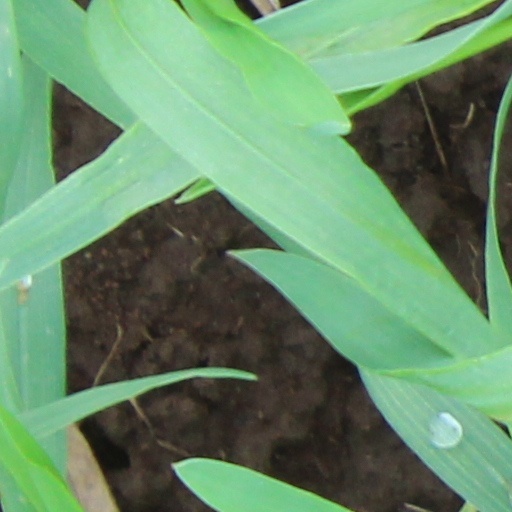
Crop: wheat